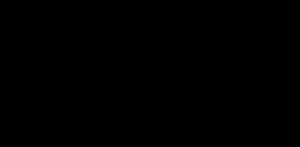
La taxine est un mélange d'alcaloïdes produit par l'If. Il est composé de taxine A, taxine B, et leurs dérivés tels que le 2-diactylétaxine A, isotaxine B et 1-dioxytaxine B.